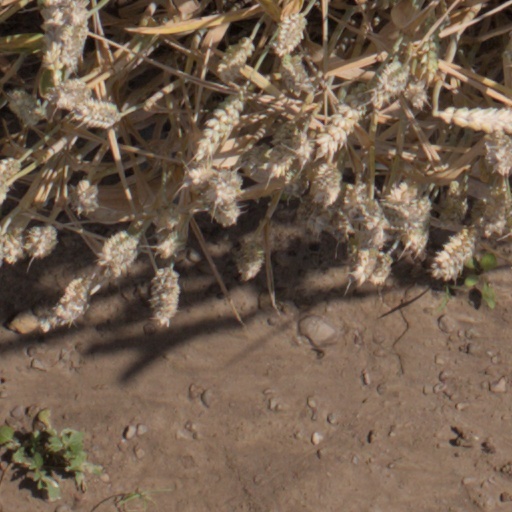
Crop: wheat